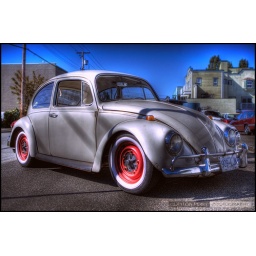
Found this cool looking old VW Bug sitting on the sidewalk in Steveston today...love the red rims.